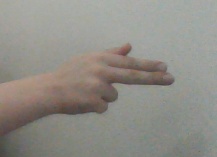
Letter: ghain